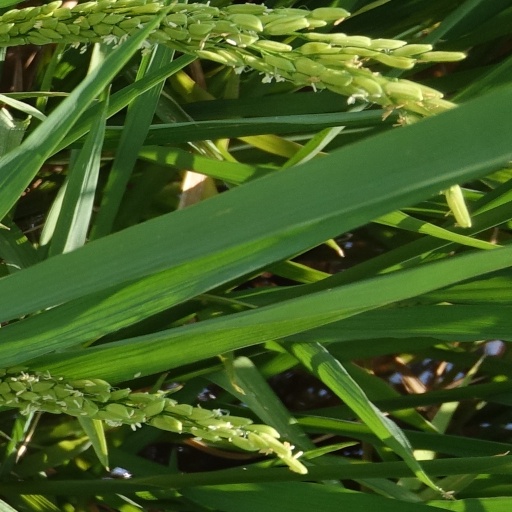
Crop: rice